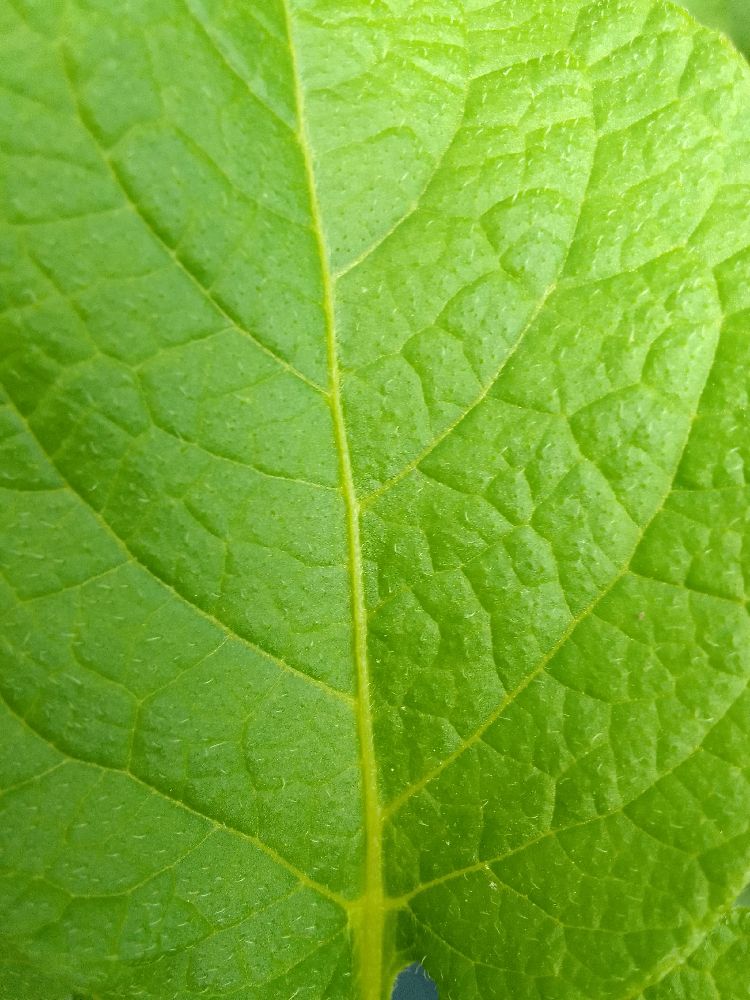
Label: Healthy